Plurality voting

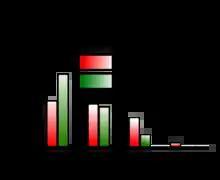
A graph showing the difference between the popular vote and the number of seats won by major political parties at the 2005 United Kingdom general election

Duverger's law is a theory that constituencies that use first-past-the-post systems will eventually become a two-party system after enough time. The two dominating parties regularly alternate in power and easily win constituencies due to the structure of plurality voting systems. This puts smaller parties who struggle to meet the threshold of votes at a disadvantage, and inhibits growth.